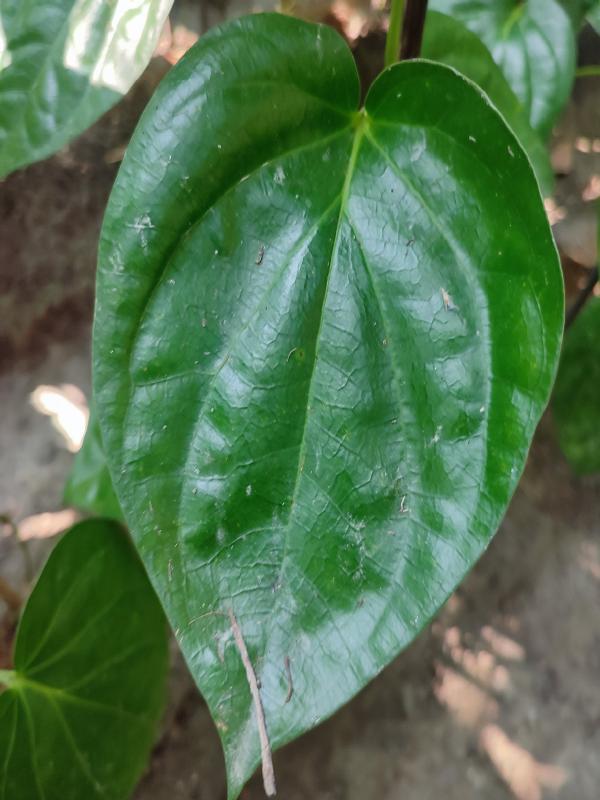
Label: Healthy_Leaf